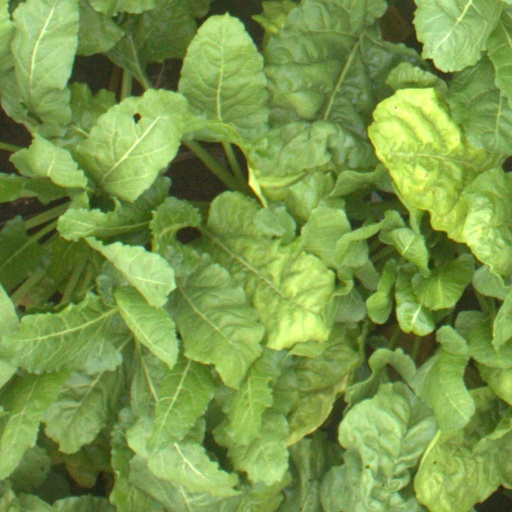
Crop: sugar beet